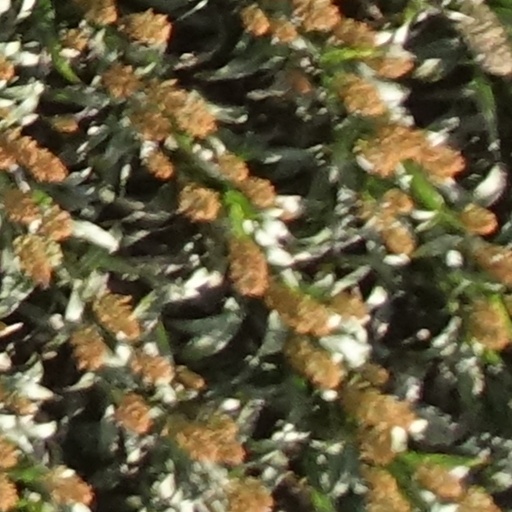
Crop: sorghum